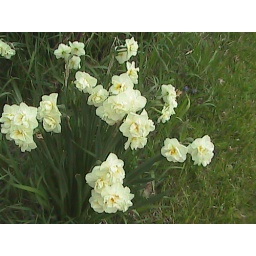
Found in the front flower bed